Nativity of Jesus in art

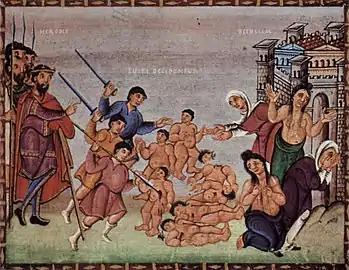
Massacre of the Innocents, Codex Egberti, late 10th century

There are also many detailed series of artworks, ranging from stained glass to carved capitals to fresco cycles that depict every aspect of the story, which formed part of both of the two most popular subjects for cycles: the "Life of Christ" and the "Life of the Virgin". It is also one of the Twelve Great Feasts of Eastern Orthodoxy, a popular cycle in Byzantine art.